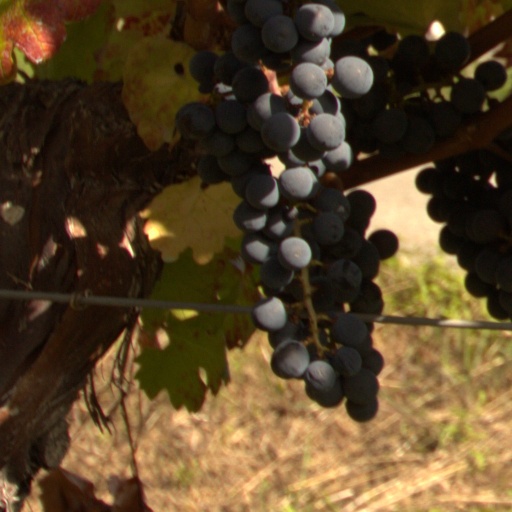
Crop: grape